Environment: real
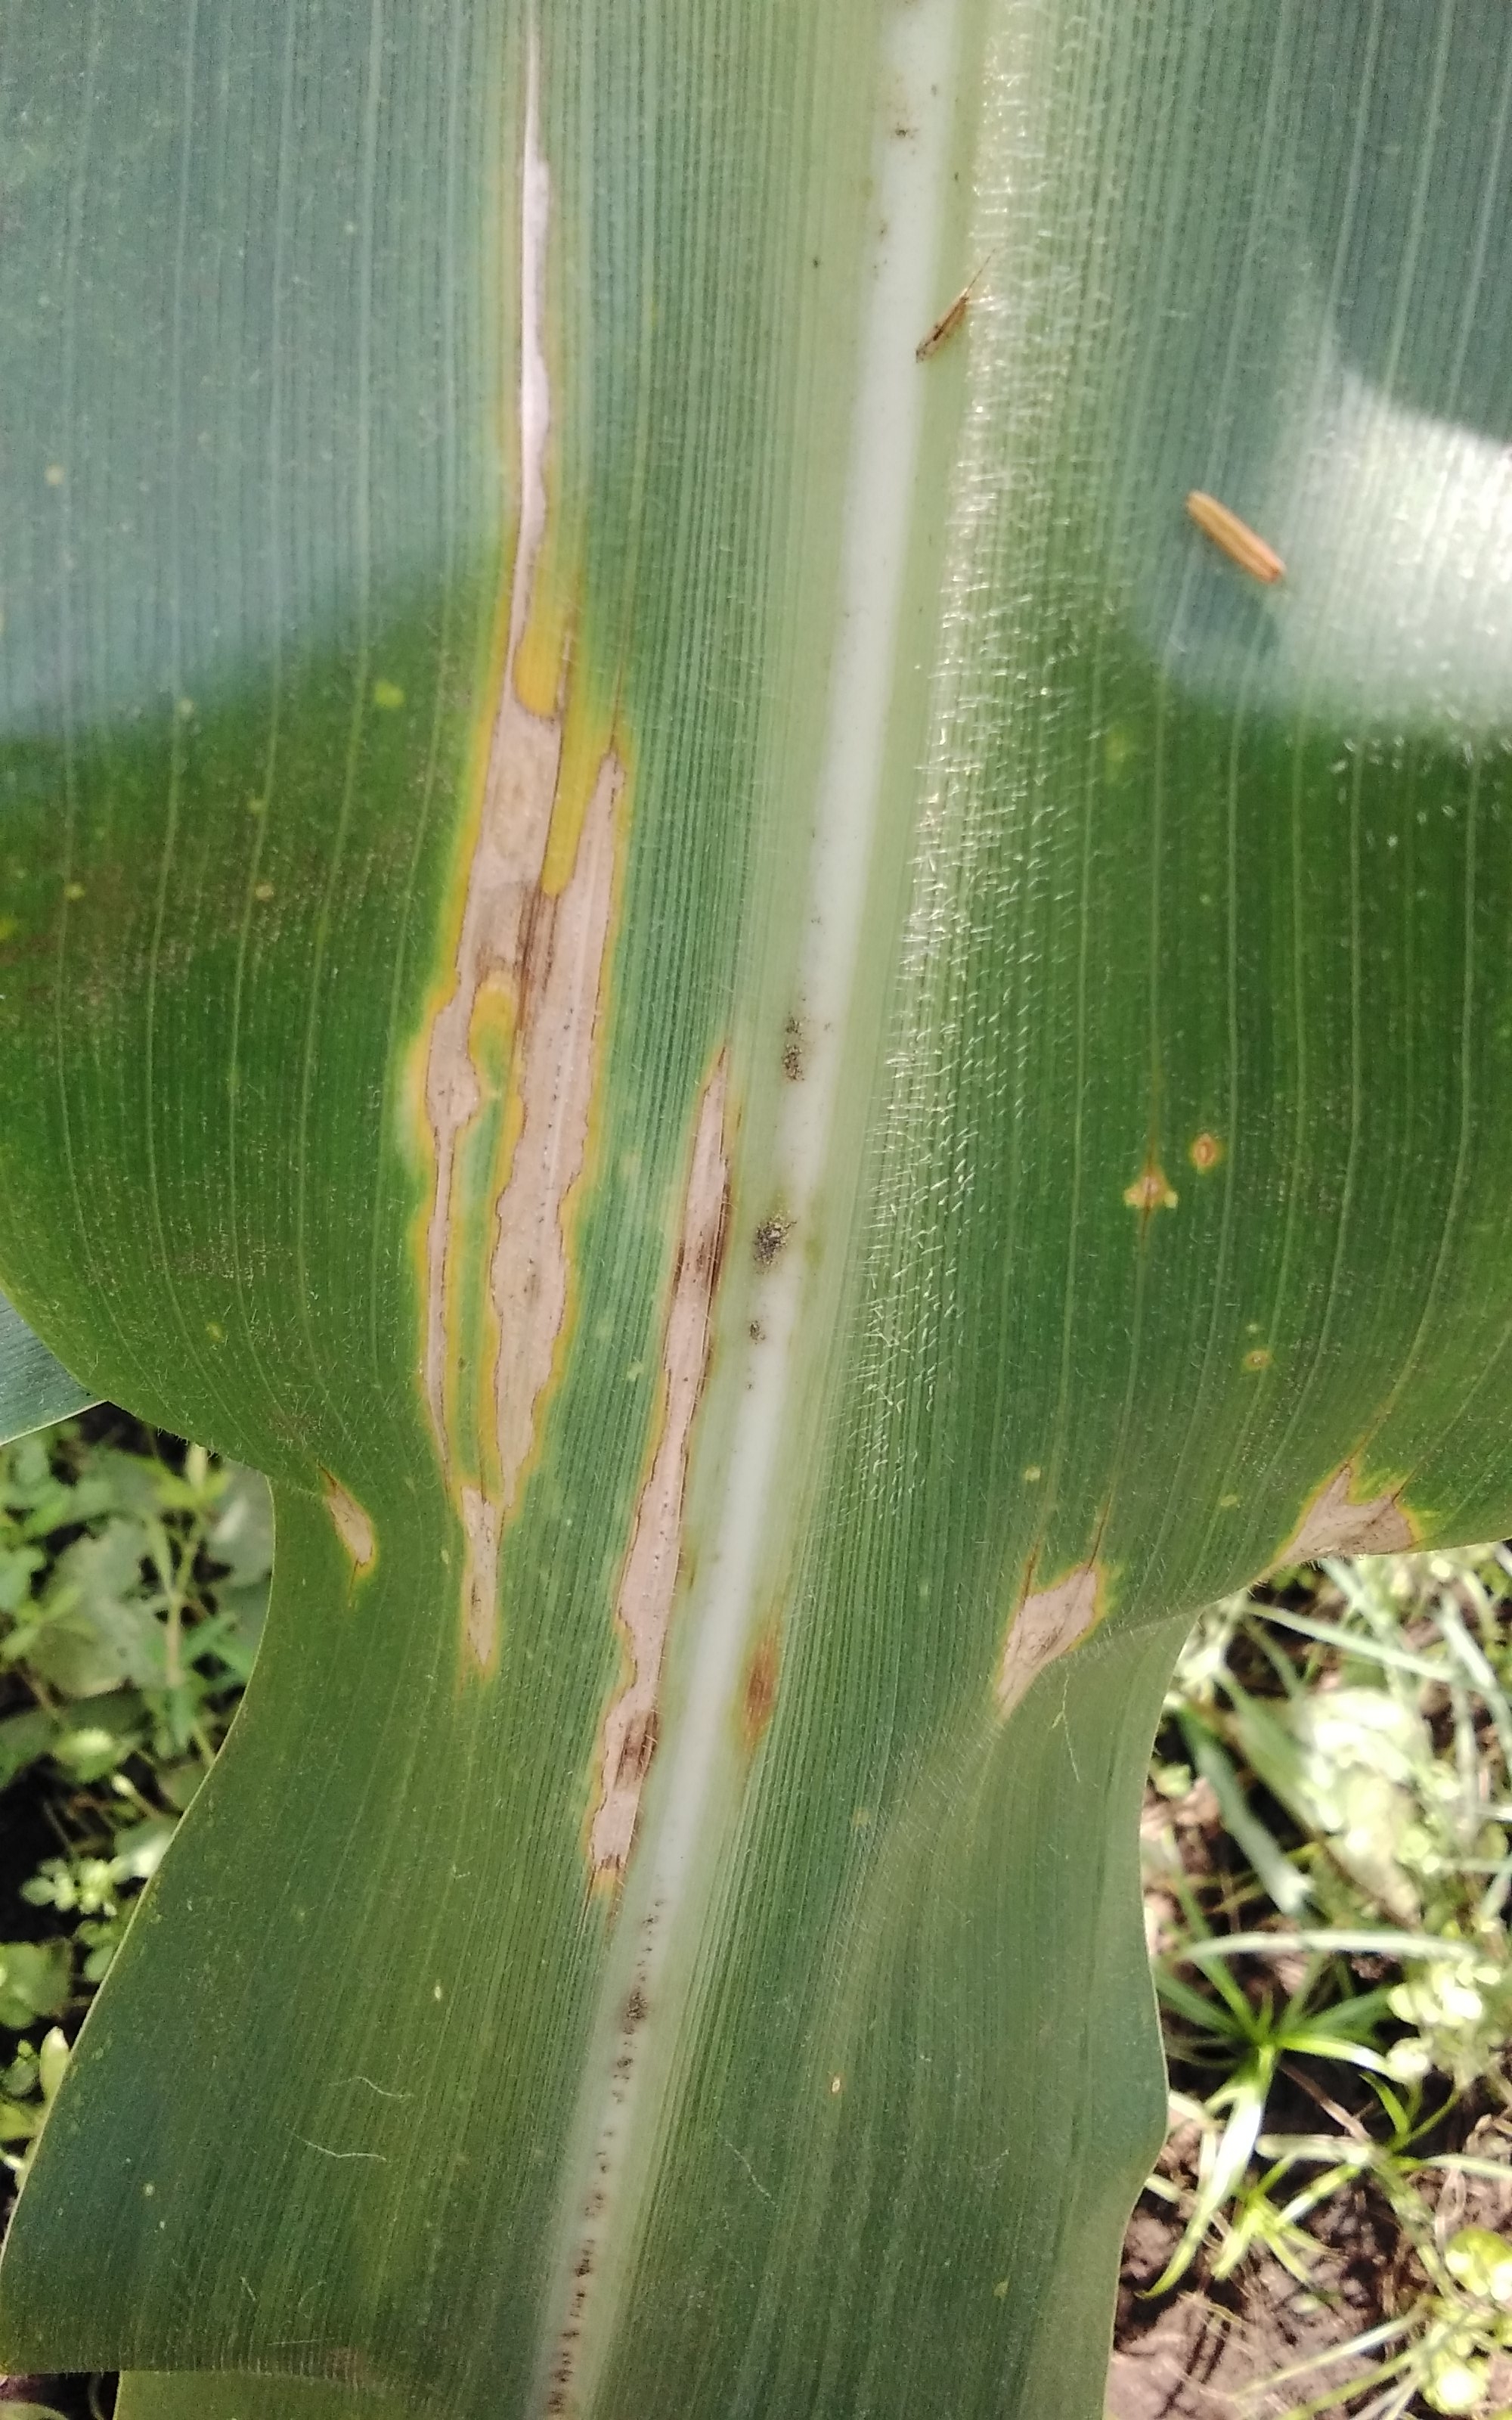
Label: northern_corn_leaf_blight